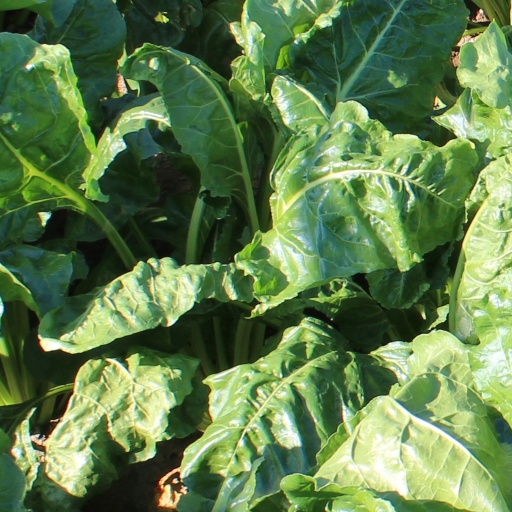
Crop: sugar beet